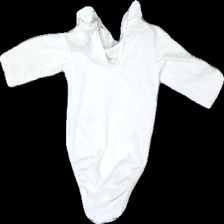
View: back
Type: Top
Category: Children
Brand: H&M
Colors: White
Material: 100% cotton
Pattern: Lace
Cut: Regular
Size: 50
Season: All
Stains: Minor
Price range: <50
Recommended usage: Reuse